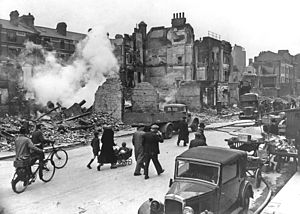
Londons historie / London i det 20. århundrede / London under 2. verdenskrig
Sønderbombede bygninger i London under Blitzen.
Londons historie går cirka to tusinde år tilbage, selvom keltiske bosættelser på stedet ikke kan påvises. Derfor menes byen at være anlagt af romerne som Londinium efter deres erobring af Britannien, anført af kejser Claudius i år 43 e.Kr. Efter romernes tilbagetog fra øen blev London overtaget af angelsaksere, der jævnede byen med jorden i slutningen af 9. århundrede.